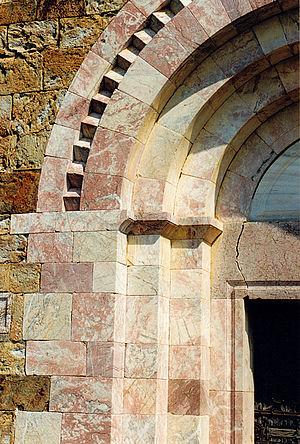
France - Conflent - Prieuré de Marcevol
La frise de dents d'engrenage est un motif d'ornementation architecturale ayant la forme aiguë des dents d'un engrenage, utilisé principalement à l'époque romane.